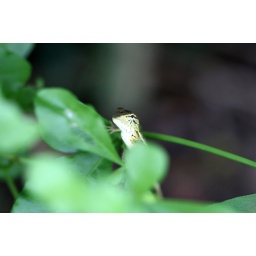
tree lizard in plant